Jeff Daly

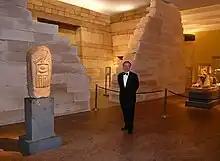
Jeff Daly at the Metropolitan Museum of Art.

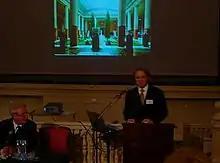
Daly at the Hermitage lecture.

Jeff Daly received a master's degree from the Rochester Institute of Technology.